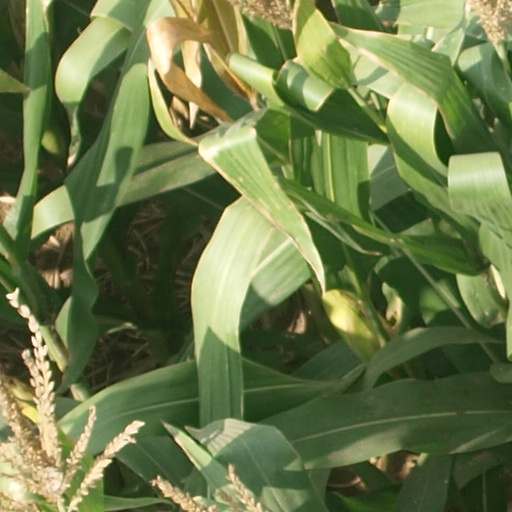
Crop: maize; corn